Bye Bye Morons

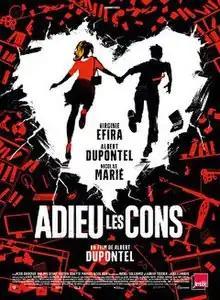
Film poster

Bye Bye Morons is a 2020 French comedy drama film written and directed by Albert Dupontel. The film stars Virginie Efira, Albert Dupontel and Nicolas Marié.